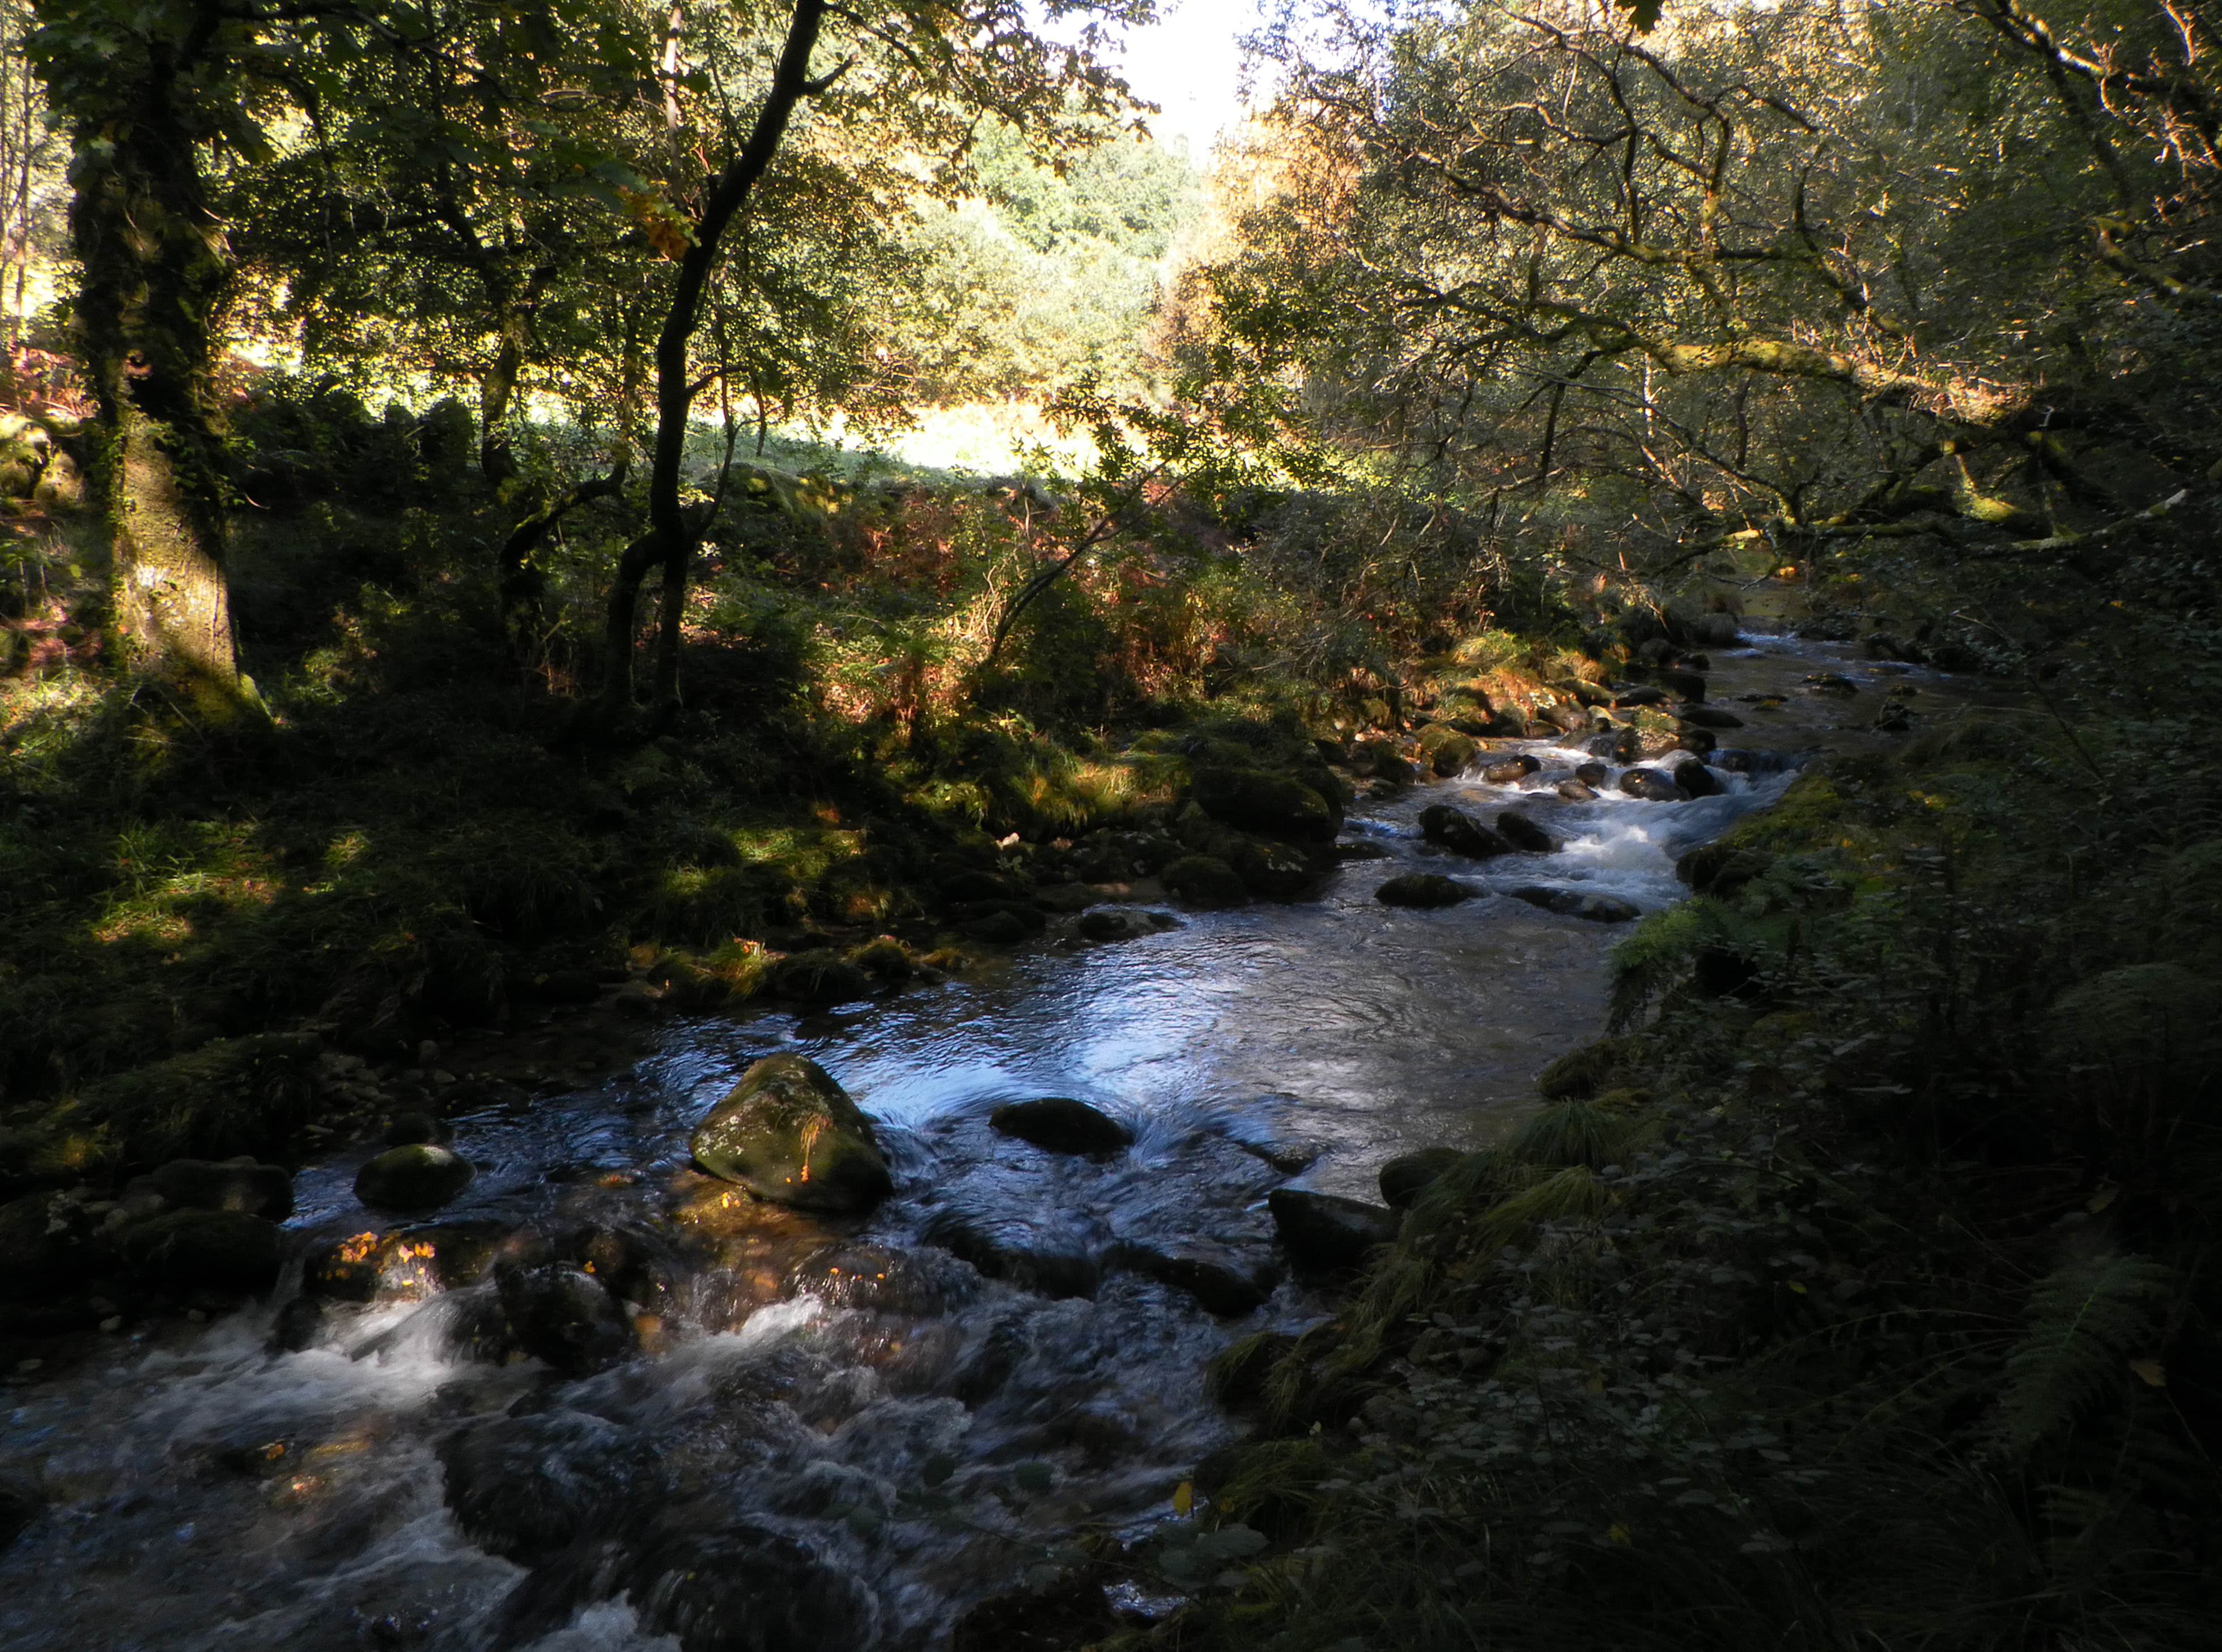
landscape, tree, water, nature, forest, creek, wilderness, sunlight, leaf, river, valley, stream, autumn, rapid, season, body of water, woodland, habitat, water feature, watercourse, ggl1, landform, natural environment, geographical feature